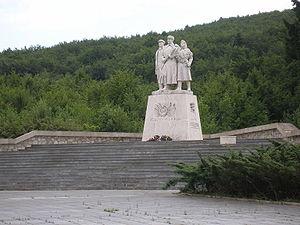
Dargov est un village de Slovaquie situé dans la région de Košice.